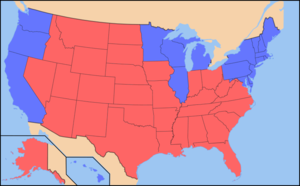
L’élection présidentielle américaine est un scrutin indirect permettant l'élection du collège électoral qui choisit le président des États-Unis et le vice-président ; ce processus est régi par des règles inscrites dans la Constitution. La désignation des grands électeurs et le choix des candidats font l'objet de règles établies par chacun des États d'où sont issues des traditions plus ou moins formalisées. Depuis la seconde moitié du XXᵉ siècle, ce processus prend environ un an.